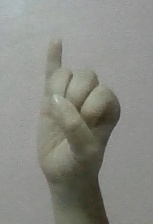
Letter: meem